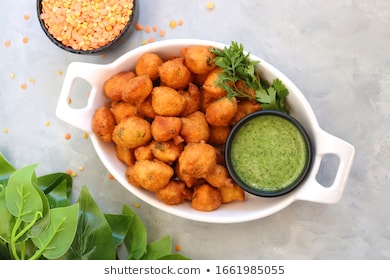
Dish: pakode